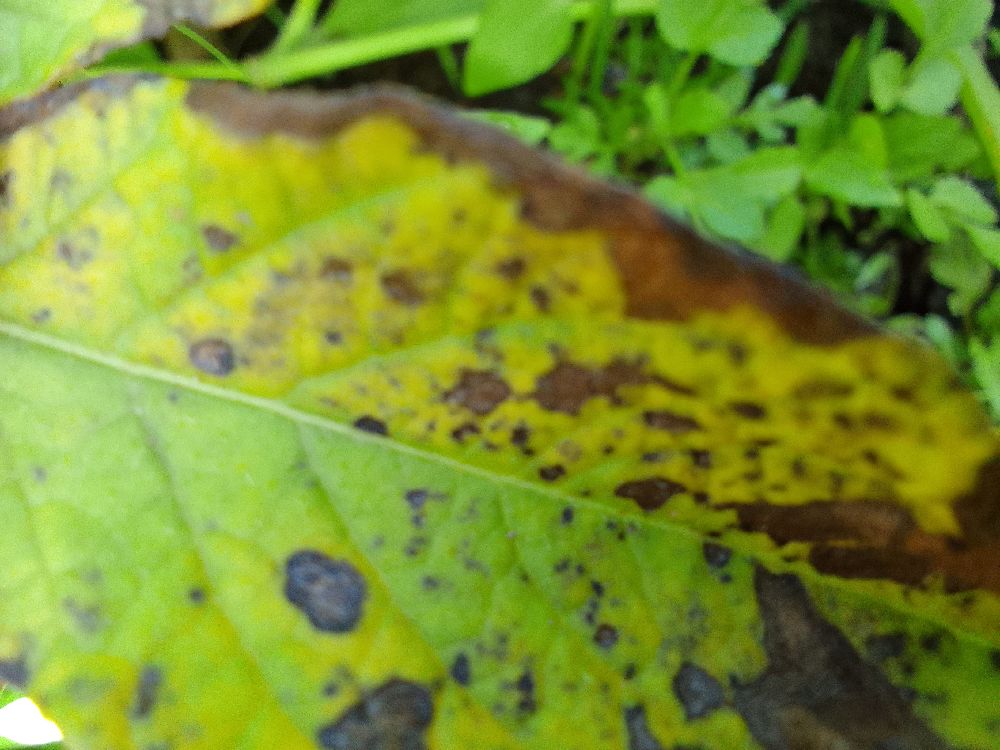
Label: Late blight